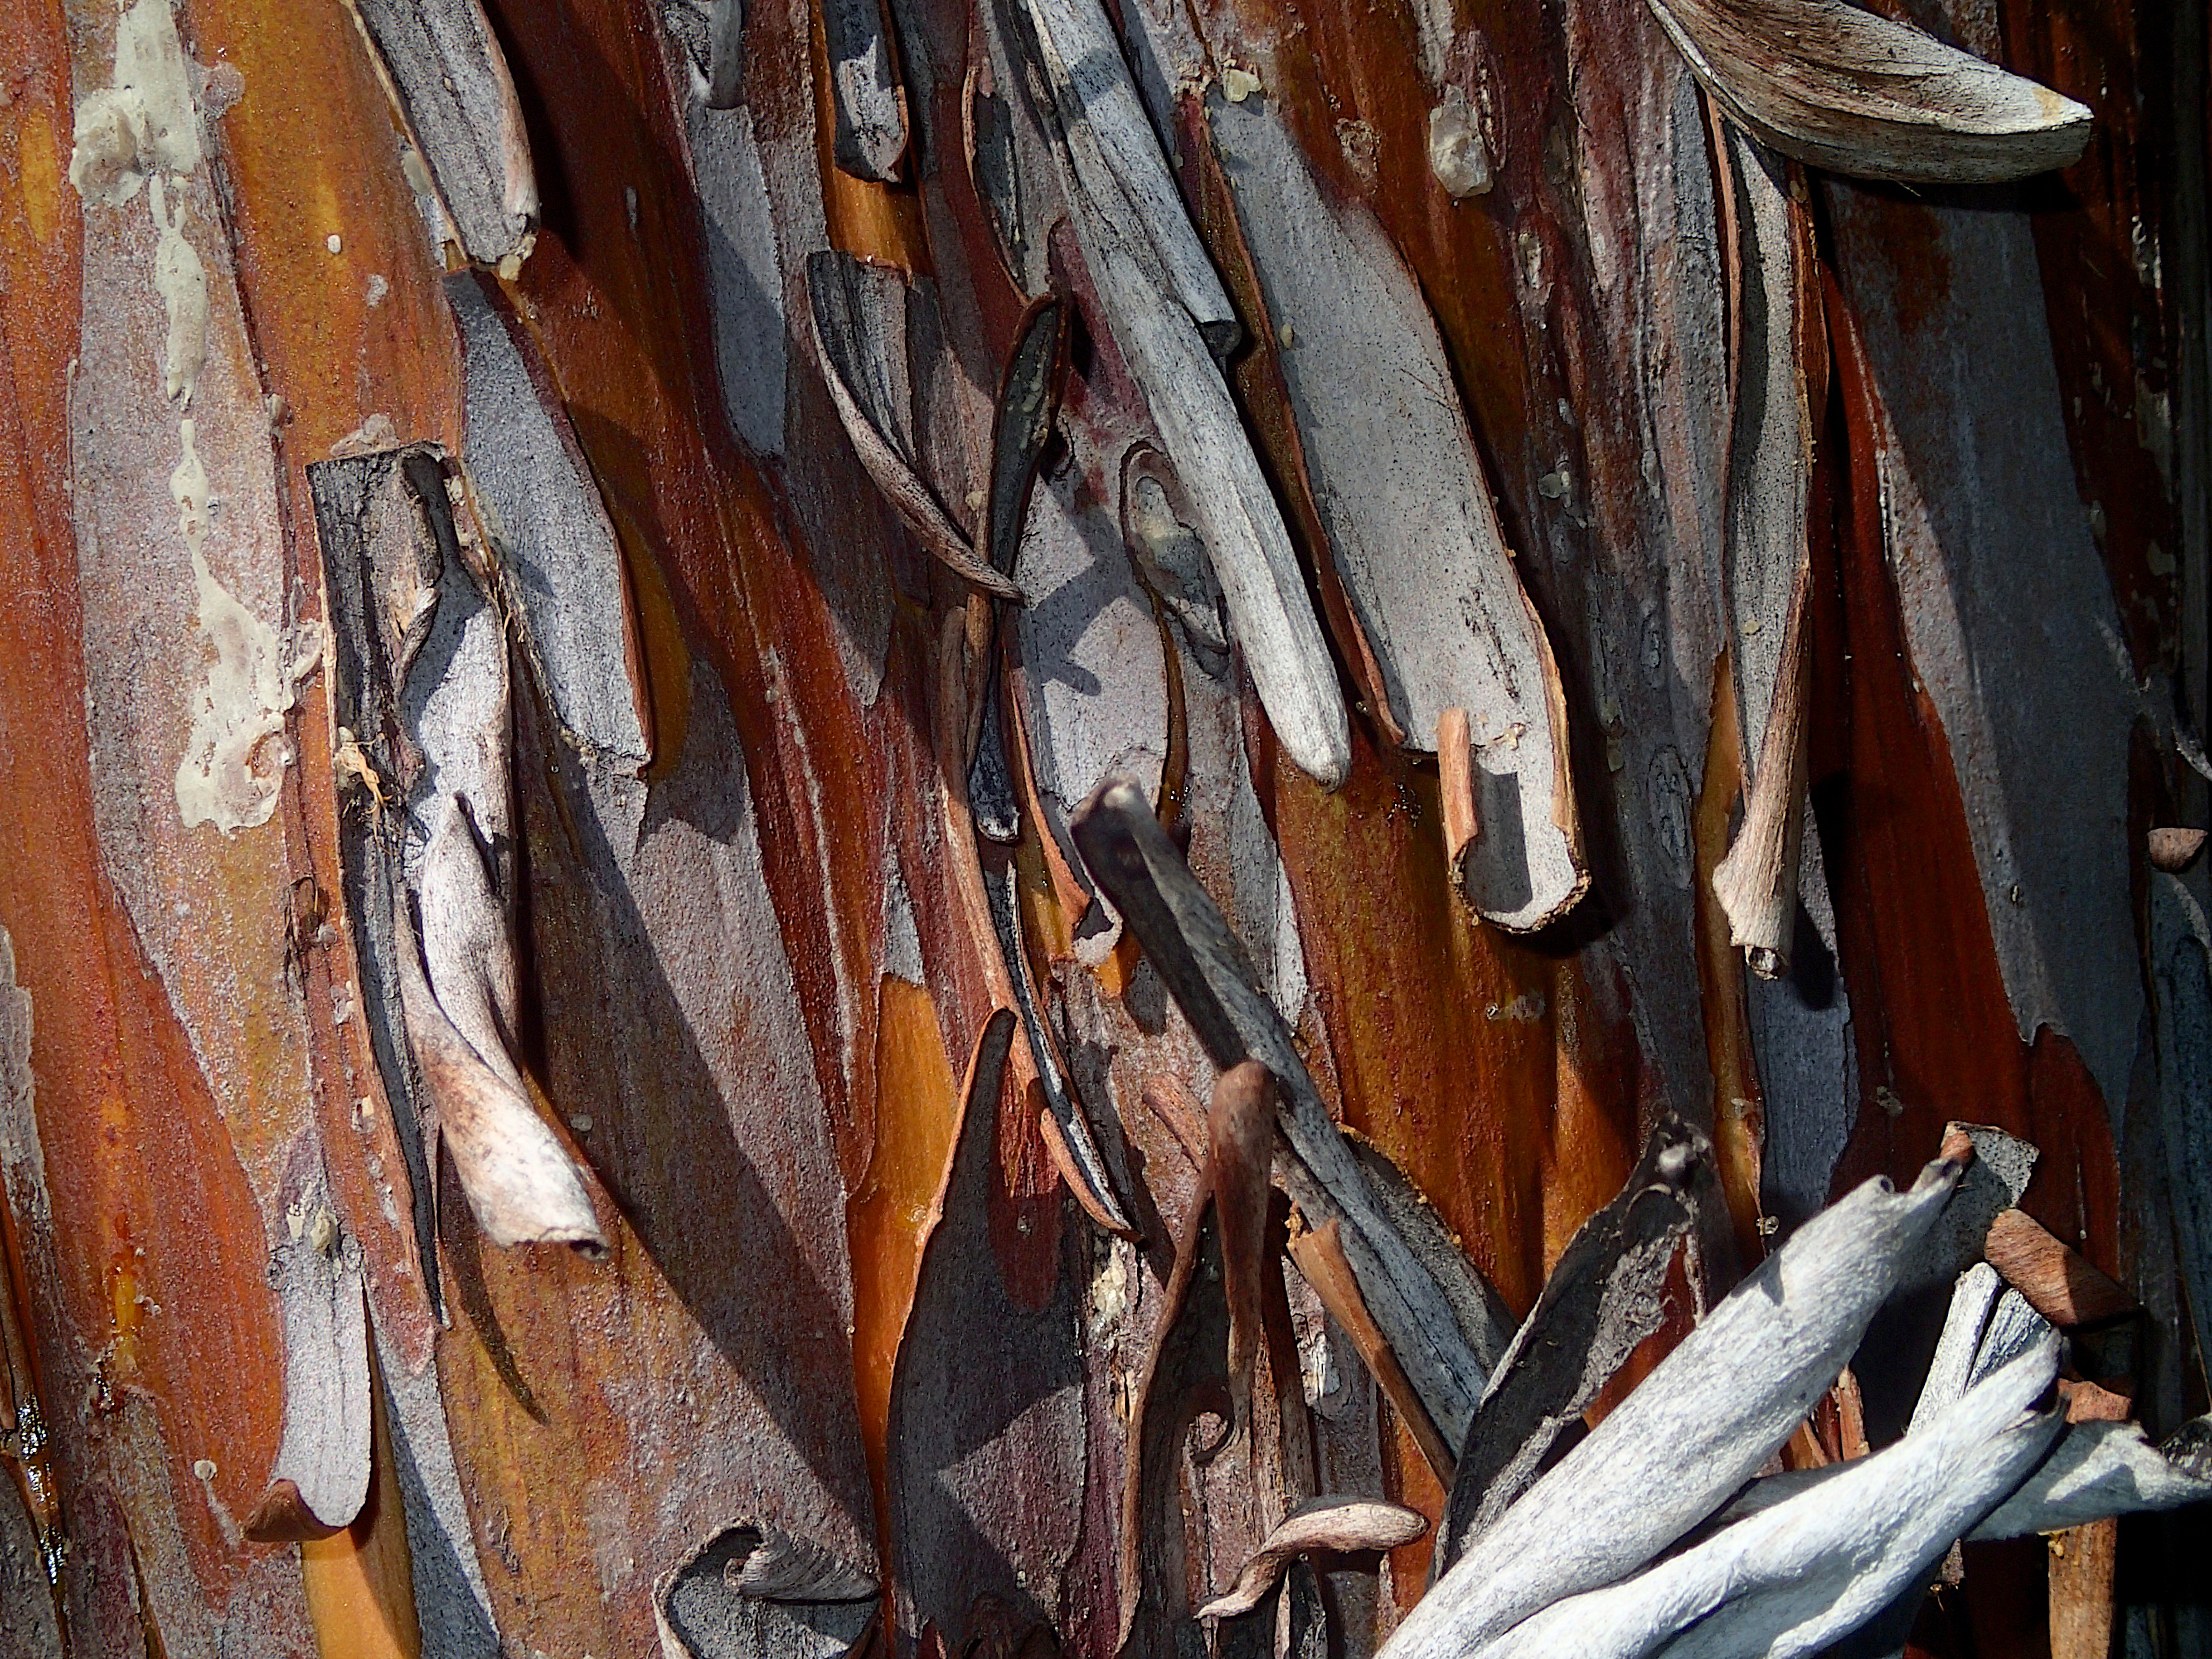
wood, formation, rust, art, temple, carving